TNT Tropang 5G

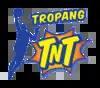
Tropang TNT logo used during the 2016 Commissioner's Cup

On April 12, 2015, they acquired Steffphon Pettigrew as their import. On May 15, 2015, they acquired the former Jordan National team playmaker Sam Daghles as their Asian import for this upcoming conference. The Texters lost their chance for the PBA Governors' Cup title (the only championship they have not yet won until 2023) after they failing to make it to the playoffs, with a 5–6 win-lose record and finishing tenth.